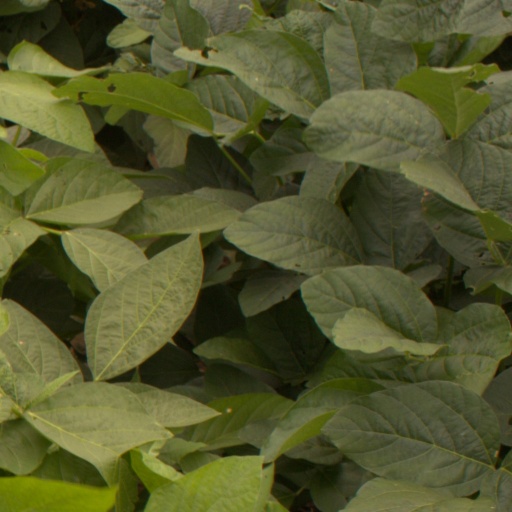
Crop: soybean